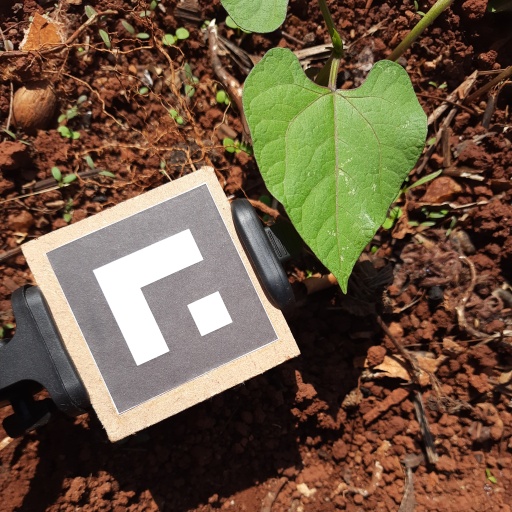
Observations: wavy surface, no eating holes, under sunlight